Hoop rolling

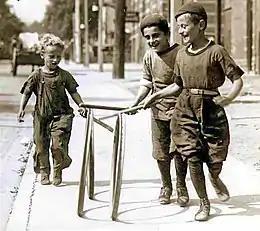
Canadian boys bowling bicycle rim hoops in Toronto, 1922

Hoop rolling, also called hoop trundling, is both a sport and a child's game in which a large hoop is rolled along the ground, generally by means of an object wielded by the player. The aim of the game is to keep the hoop upright for long periods of time, or to do various tricks.